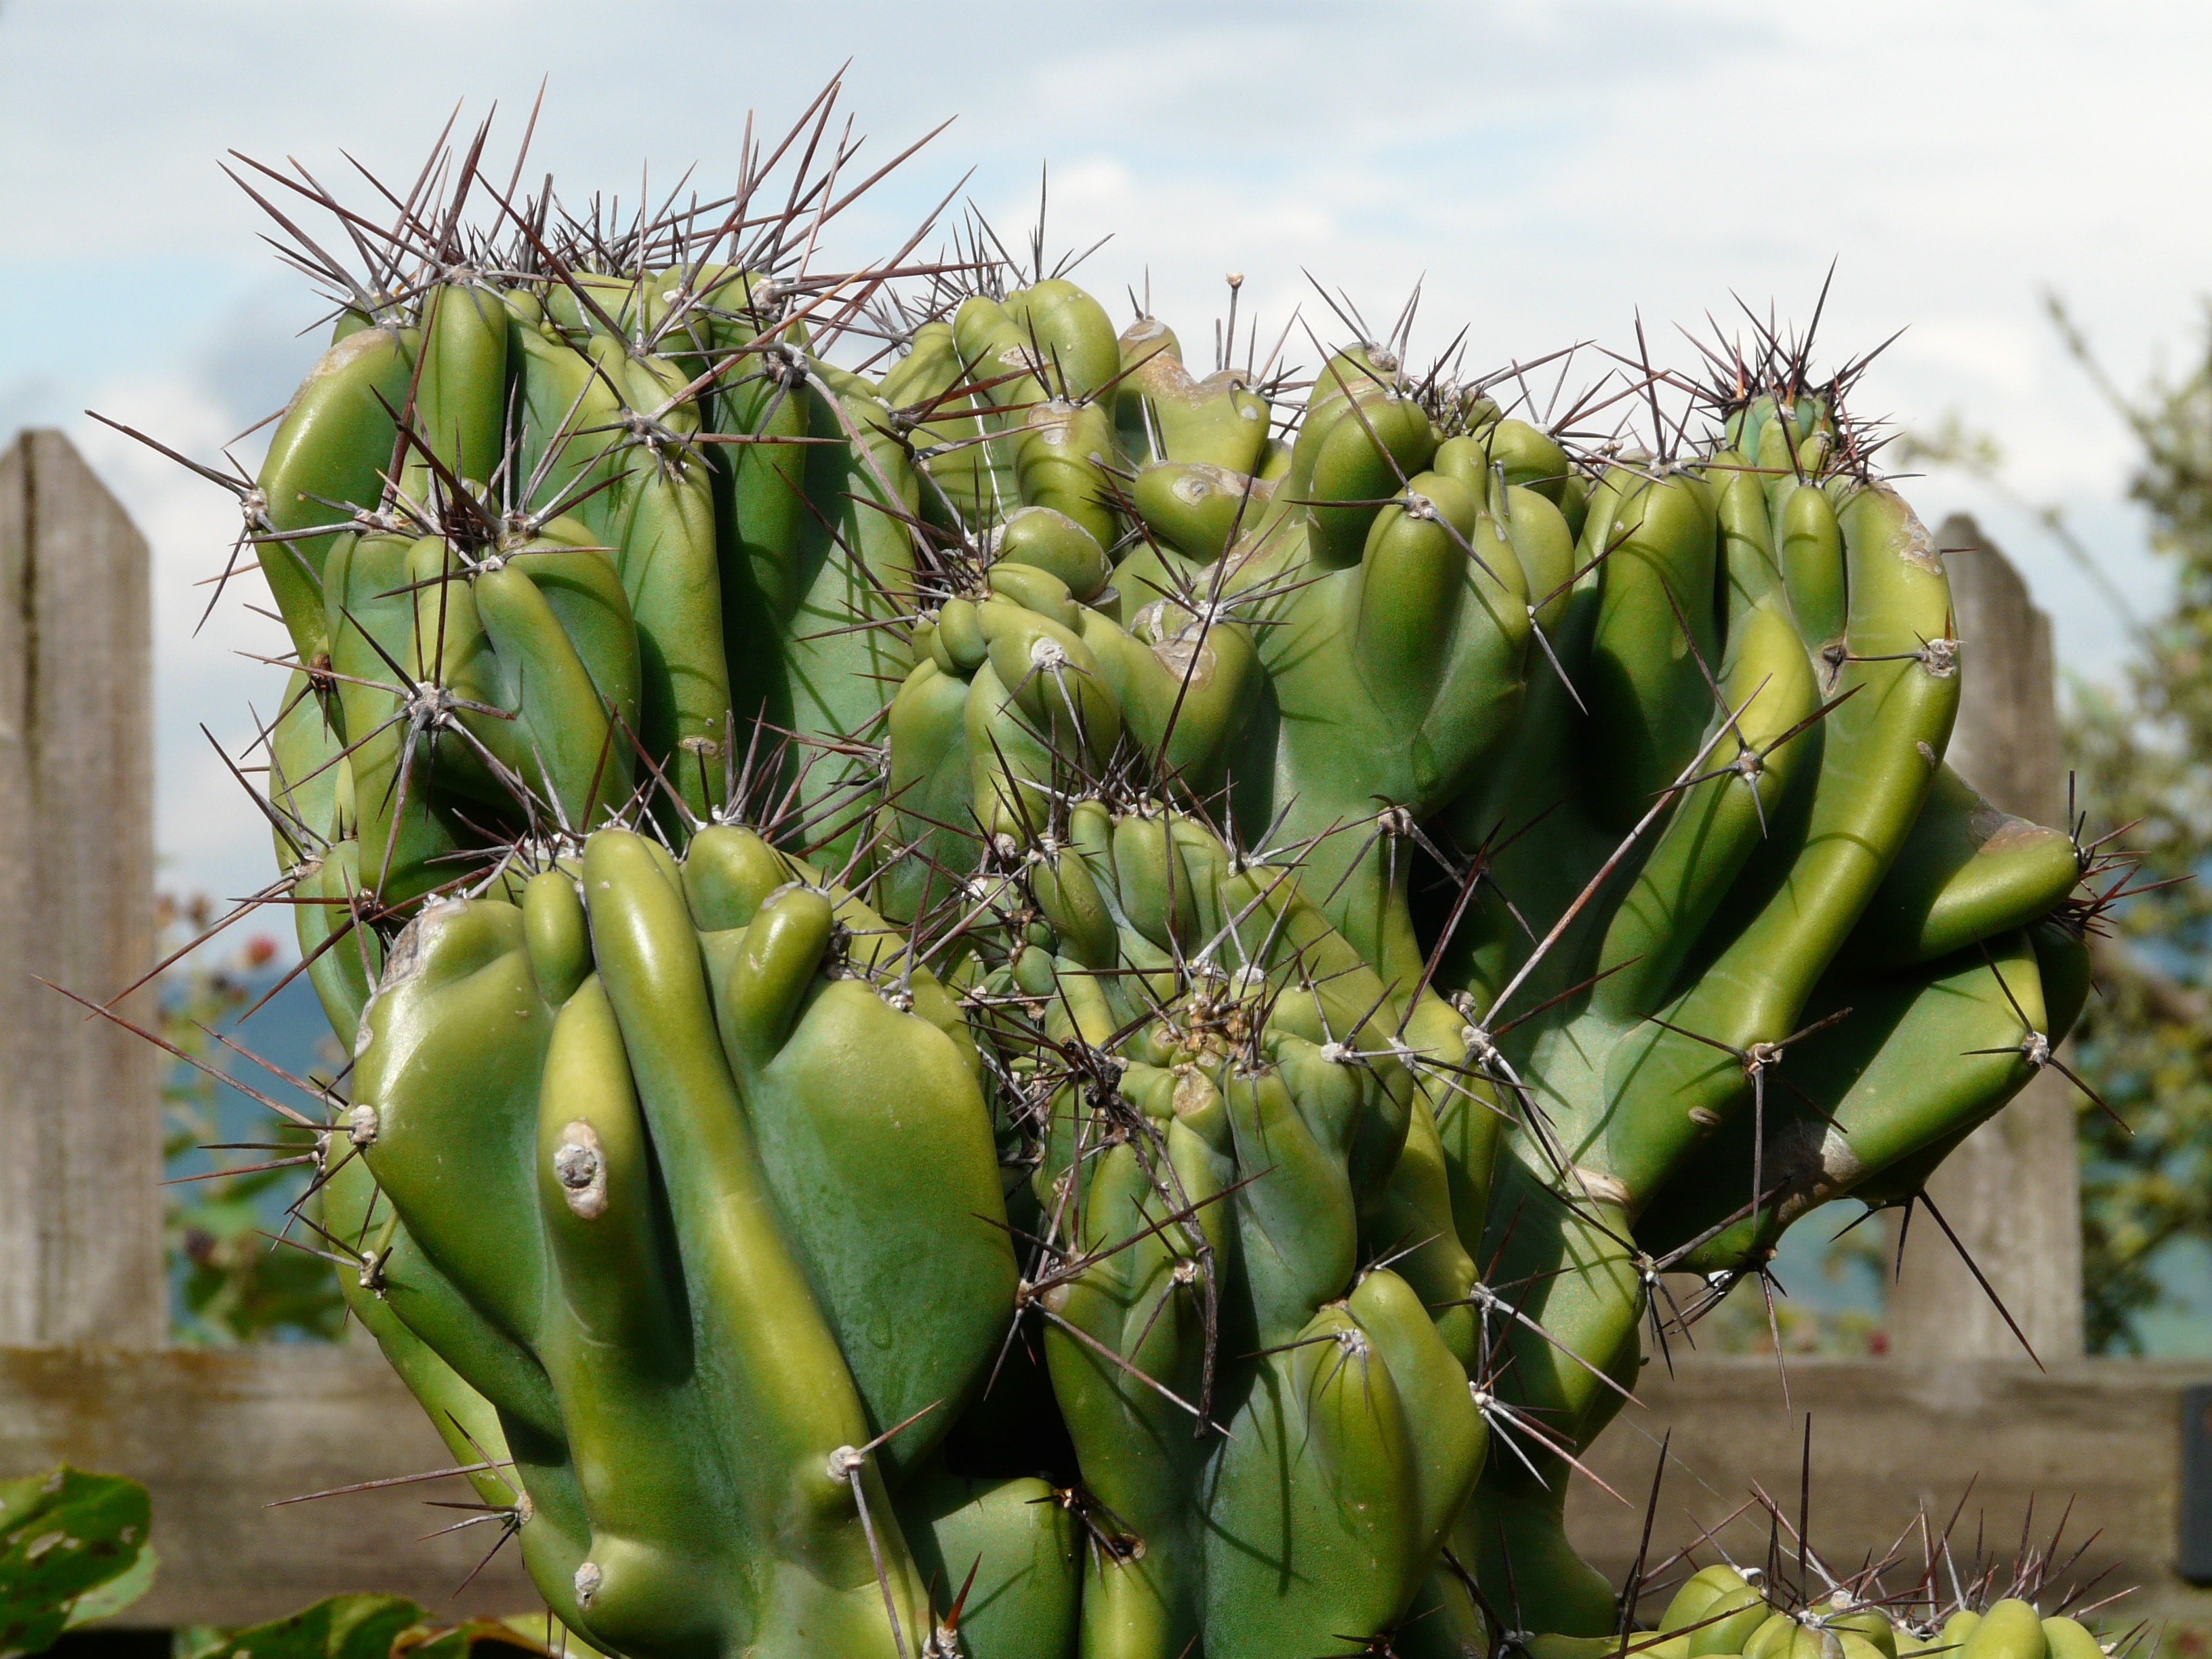
prickly, cactus, plant, flower, food, green, produce, botany, flowering plant, prickly pear, cereus, desert cactus, plant stem, land plant, pieksen, hedgehog cactus, nopal, san pedro cactus, barbary fig, rock cactus, cereus peruvianus monstrosus